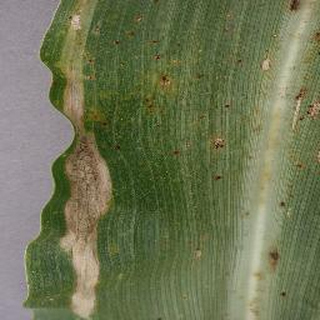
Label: corn_northern_leaf_blight